Revival (theatre)

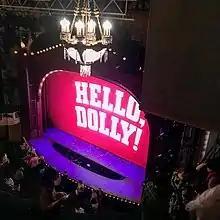
2017 revival of "Hello, Dolly!" in Shubert Theatre

A revival is a restaging of a stage production after its original run has closed. New material may be added. A filmed version is said to be an adaptation and requires writing of a screenplay. Revivals are common in Broadway theatre.